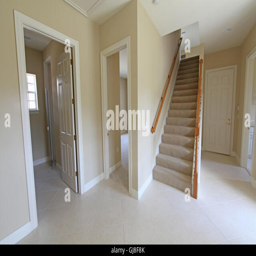
a hallway with stairs and doorways in a home